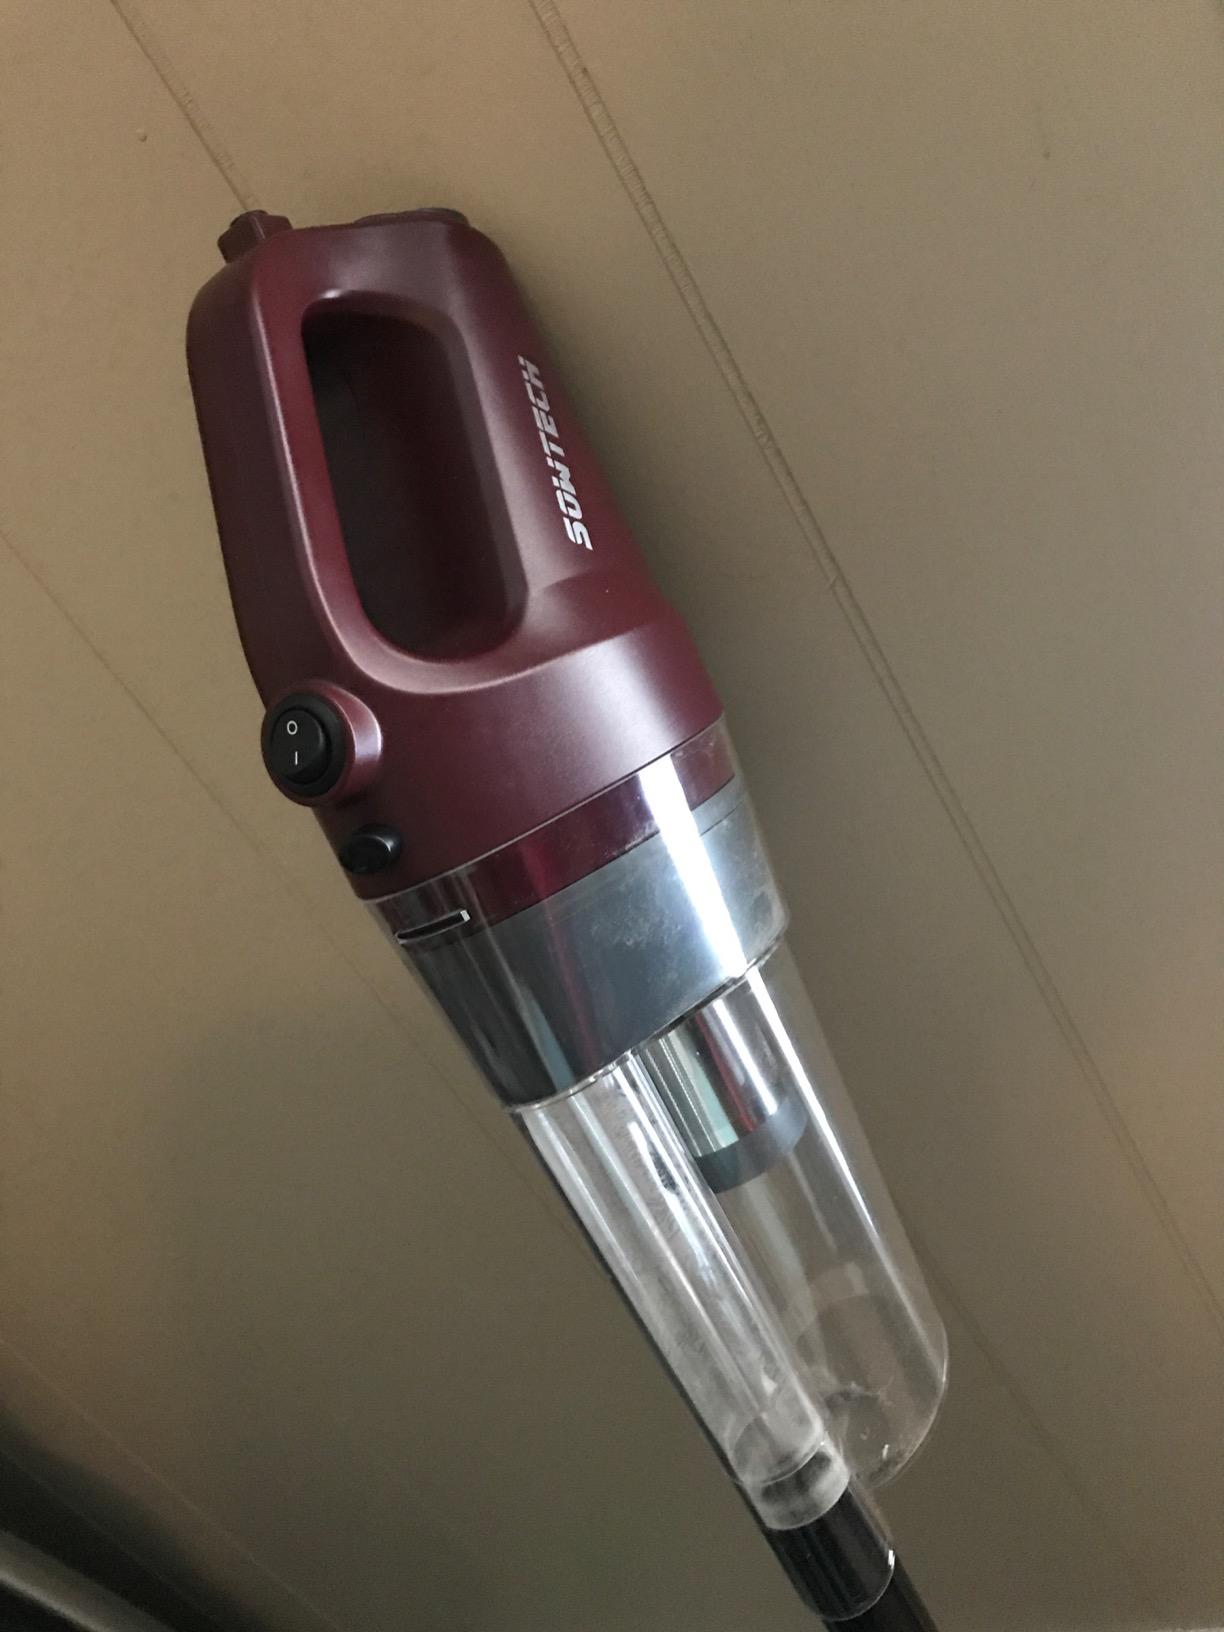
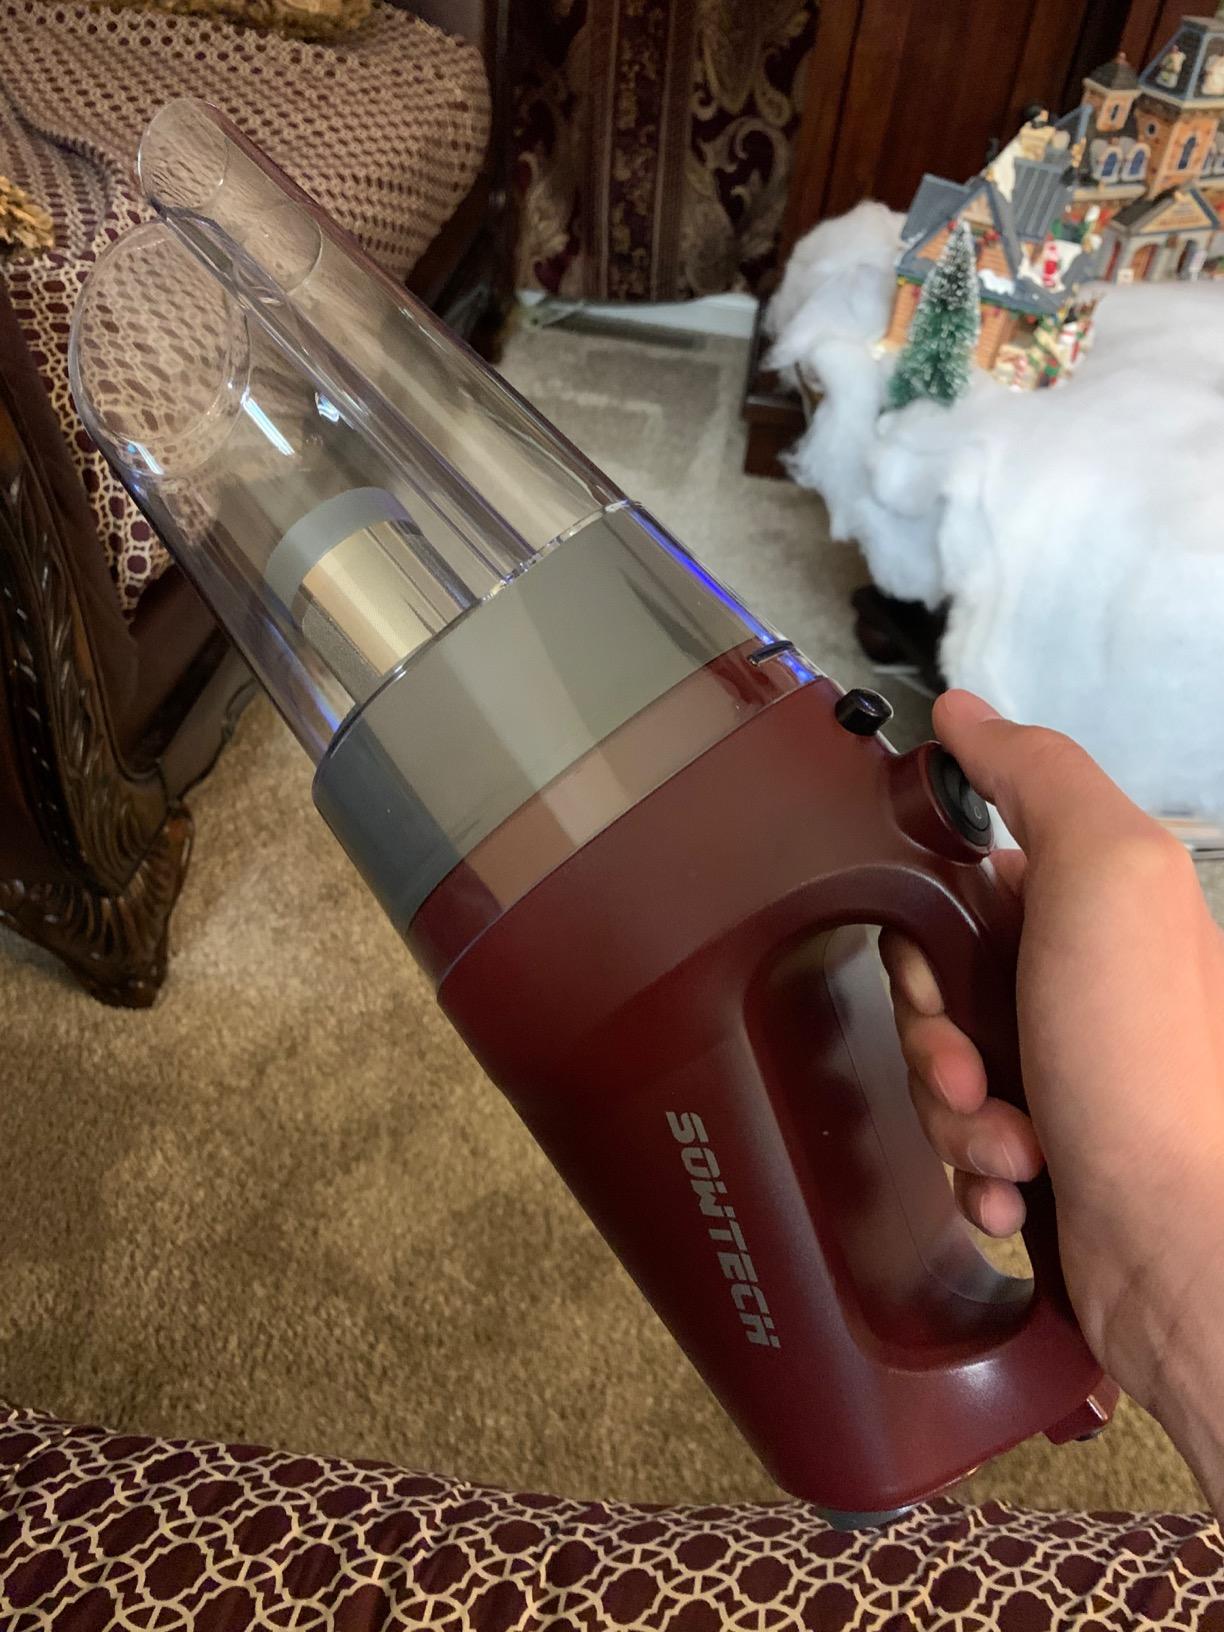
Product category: items_vacuum
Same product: yes